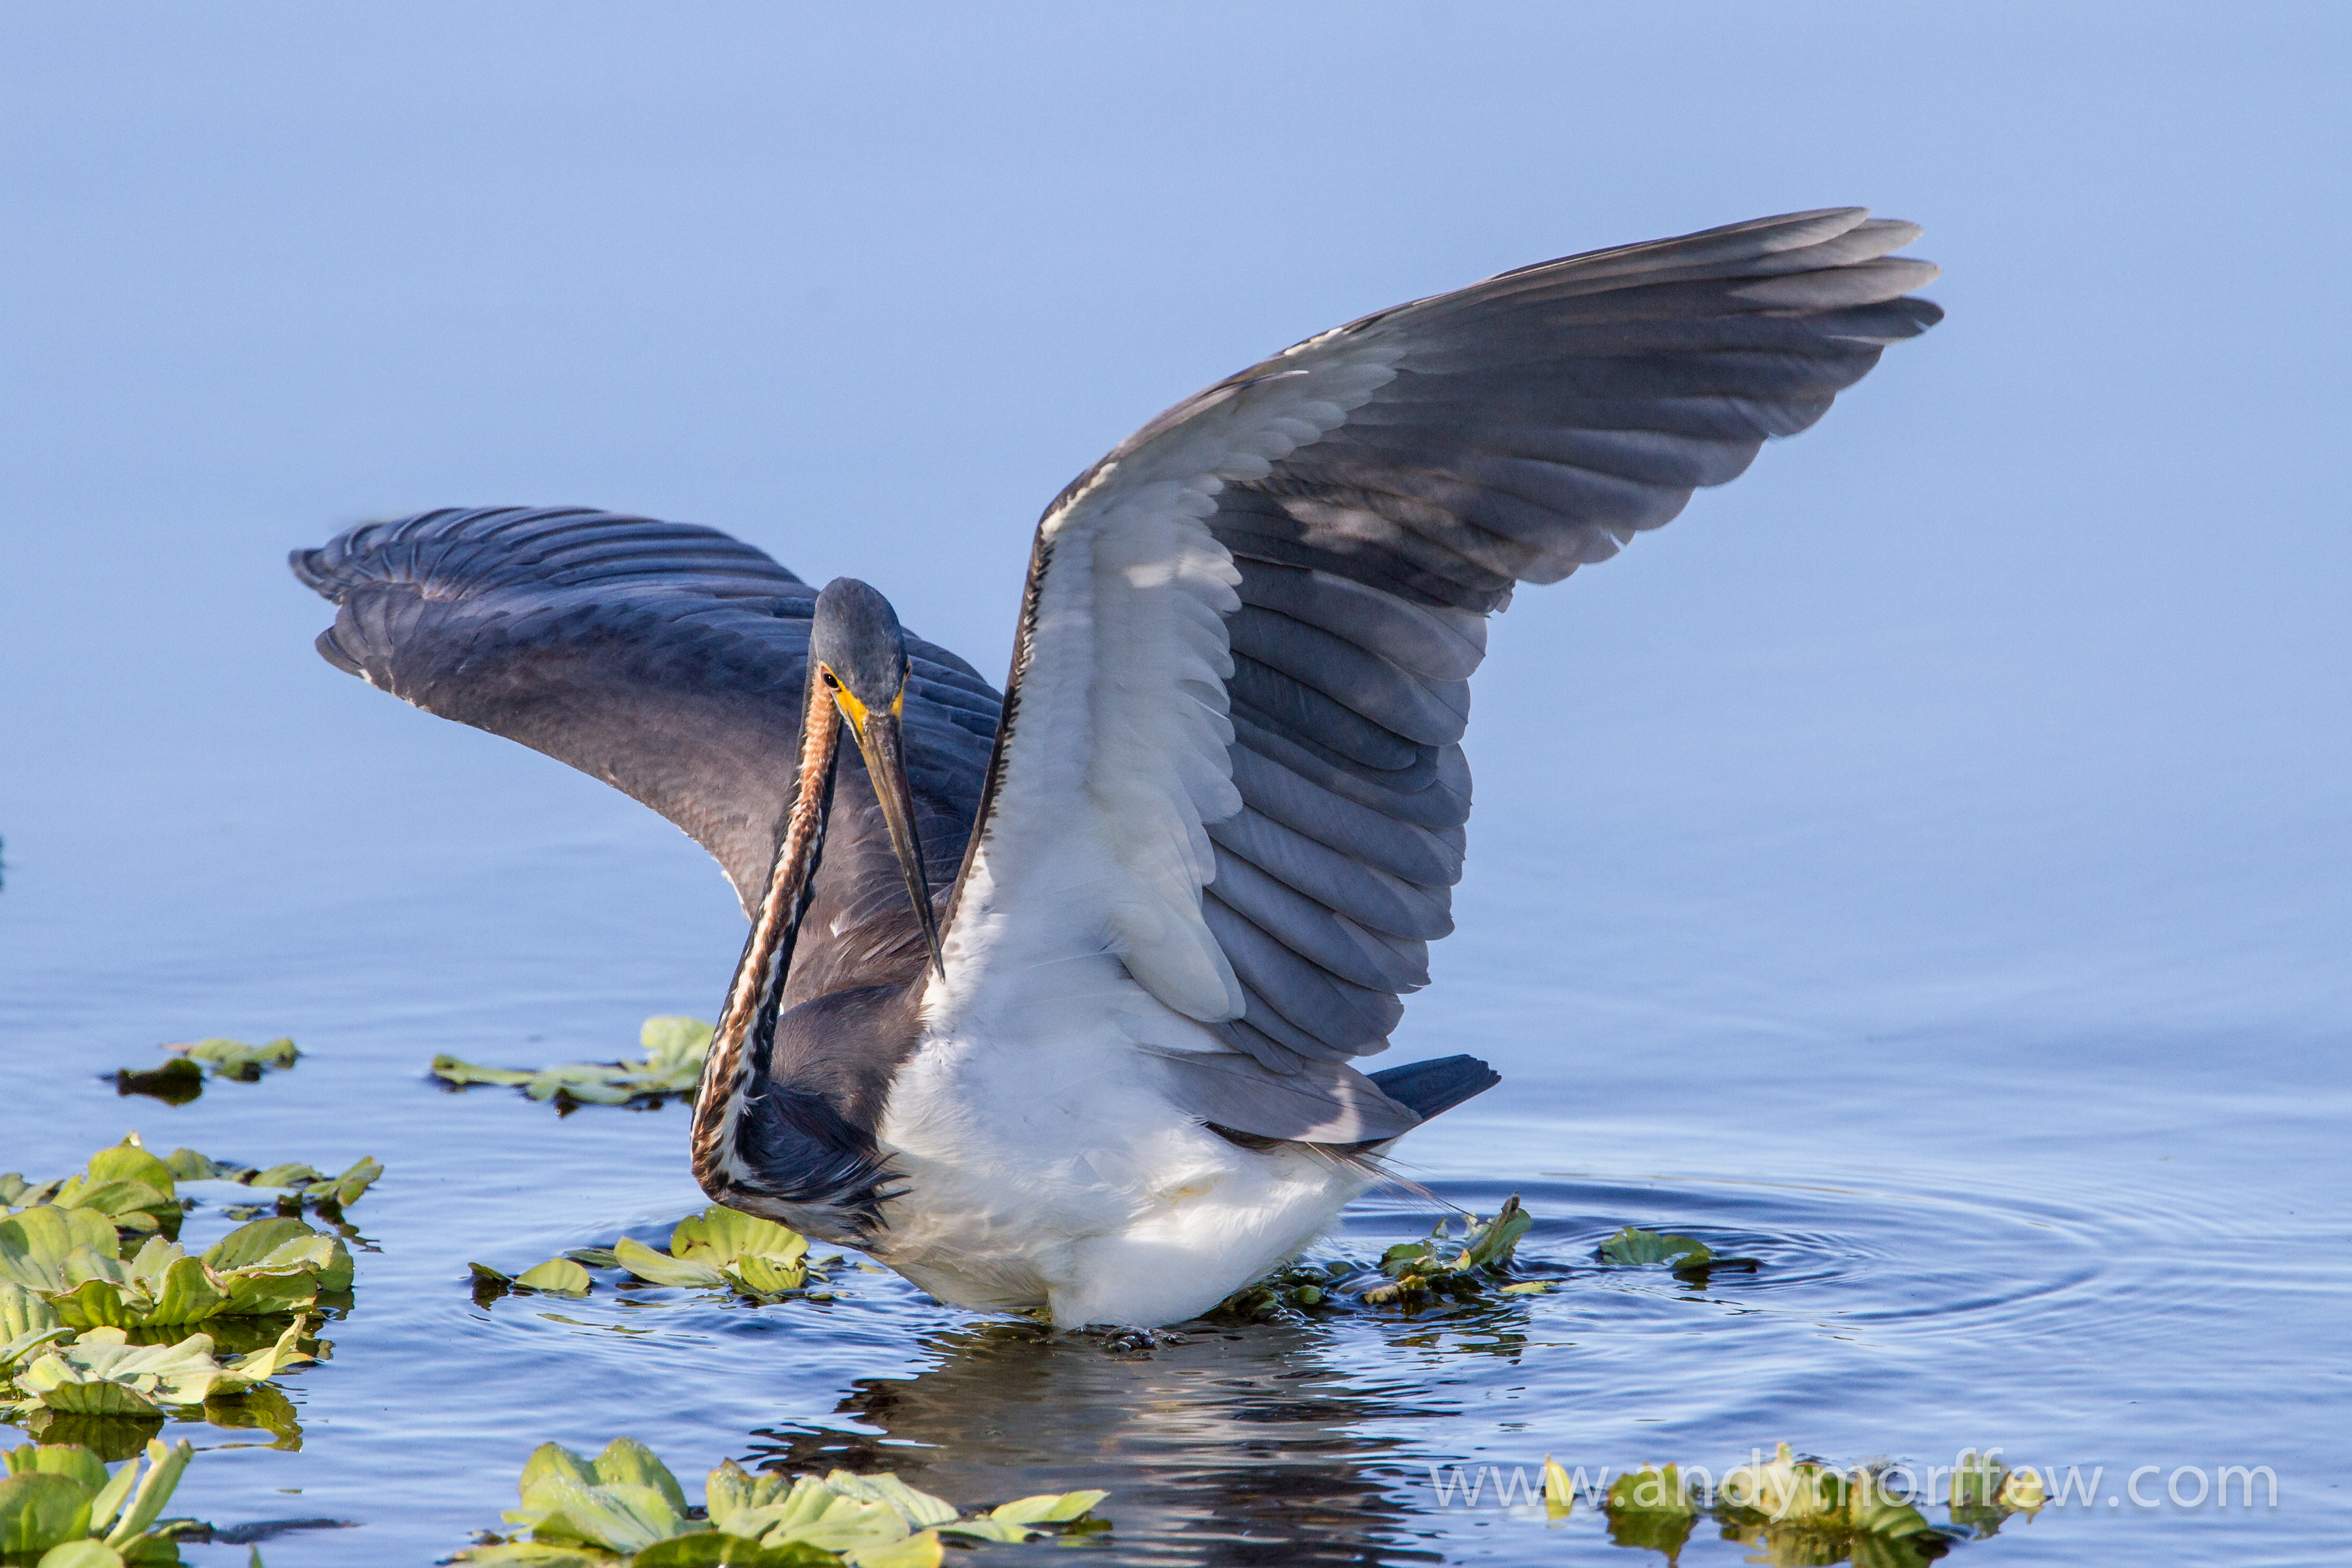
bird, wing, seabird, wildlife, beak, fauna, vertebrate, andymorffew, morffew